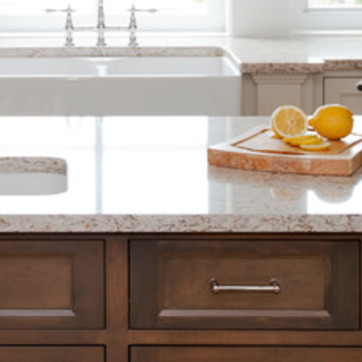
Material: polishedstone